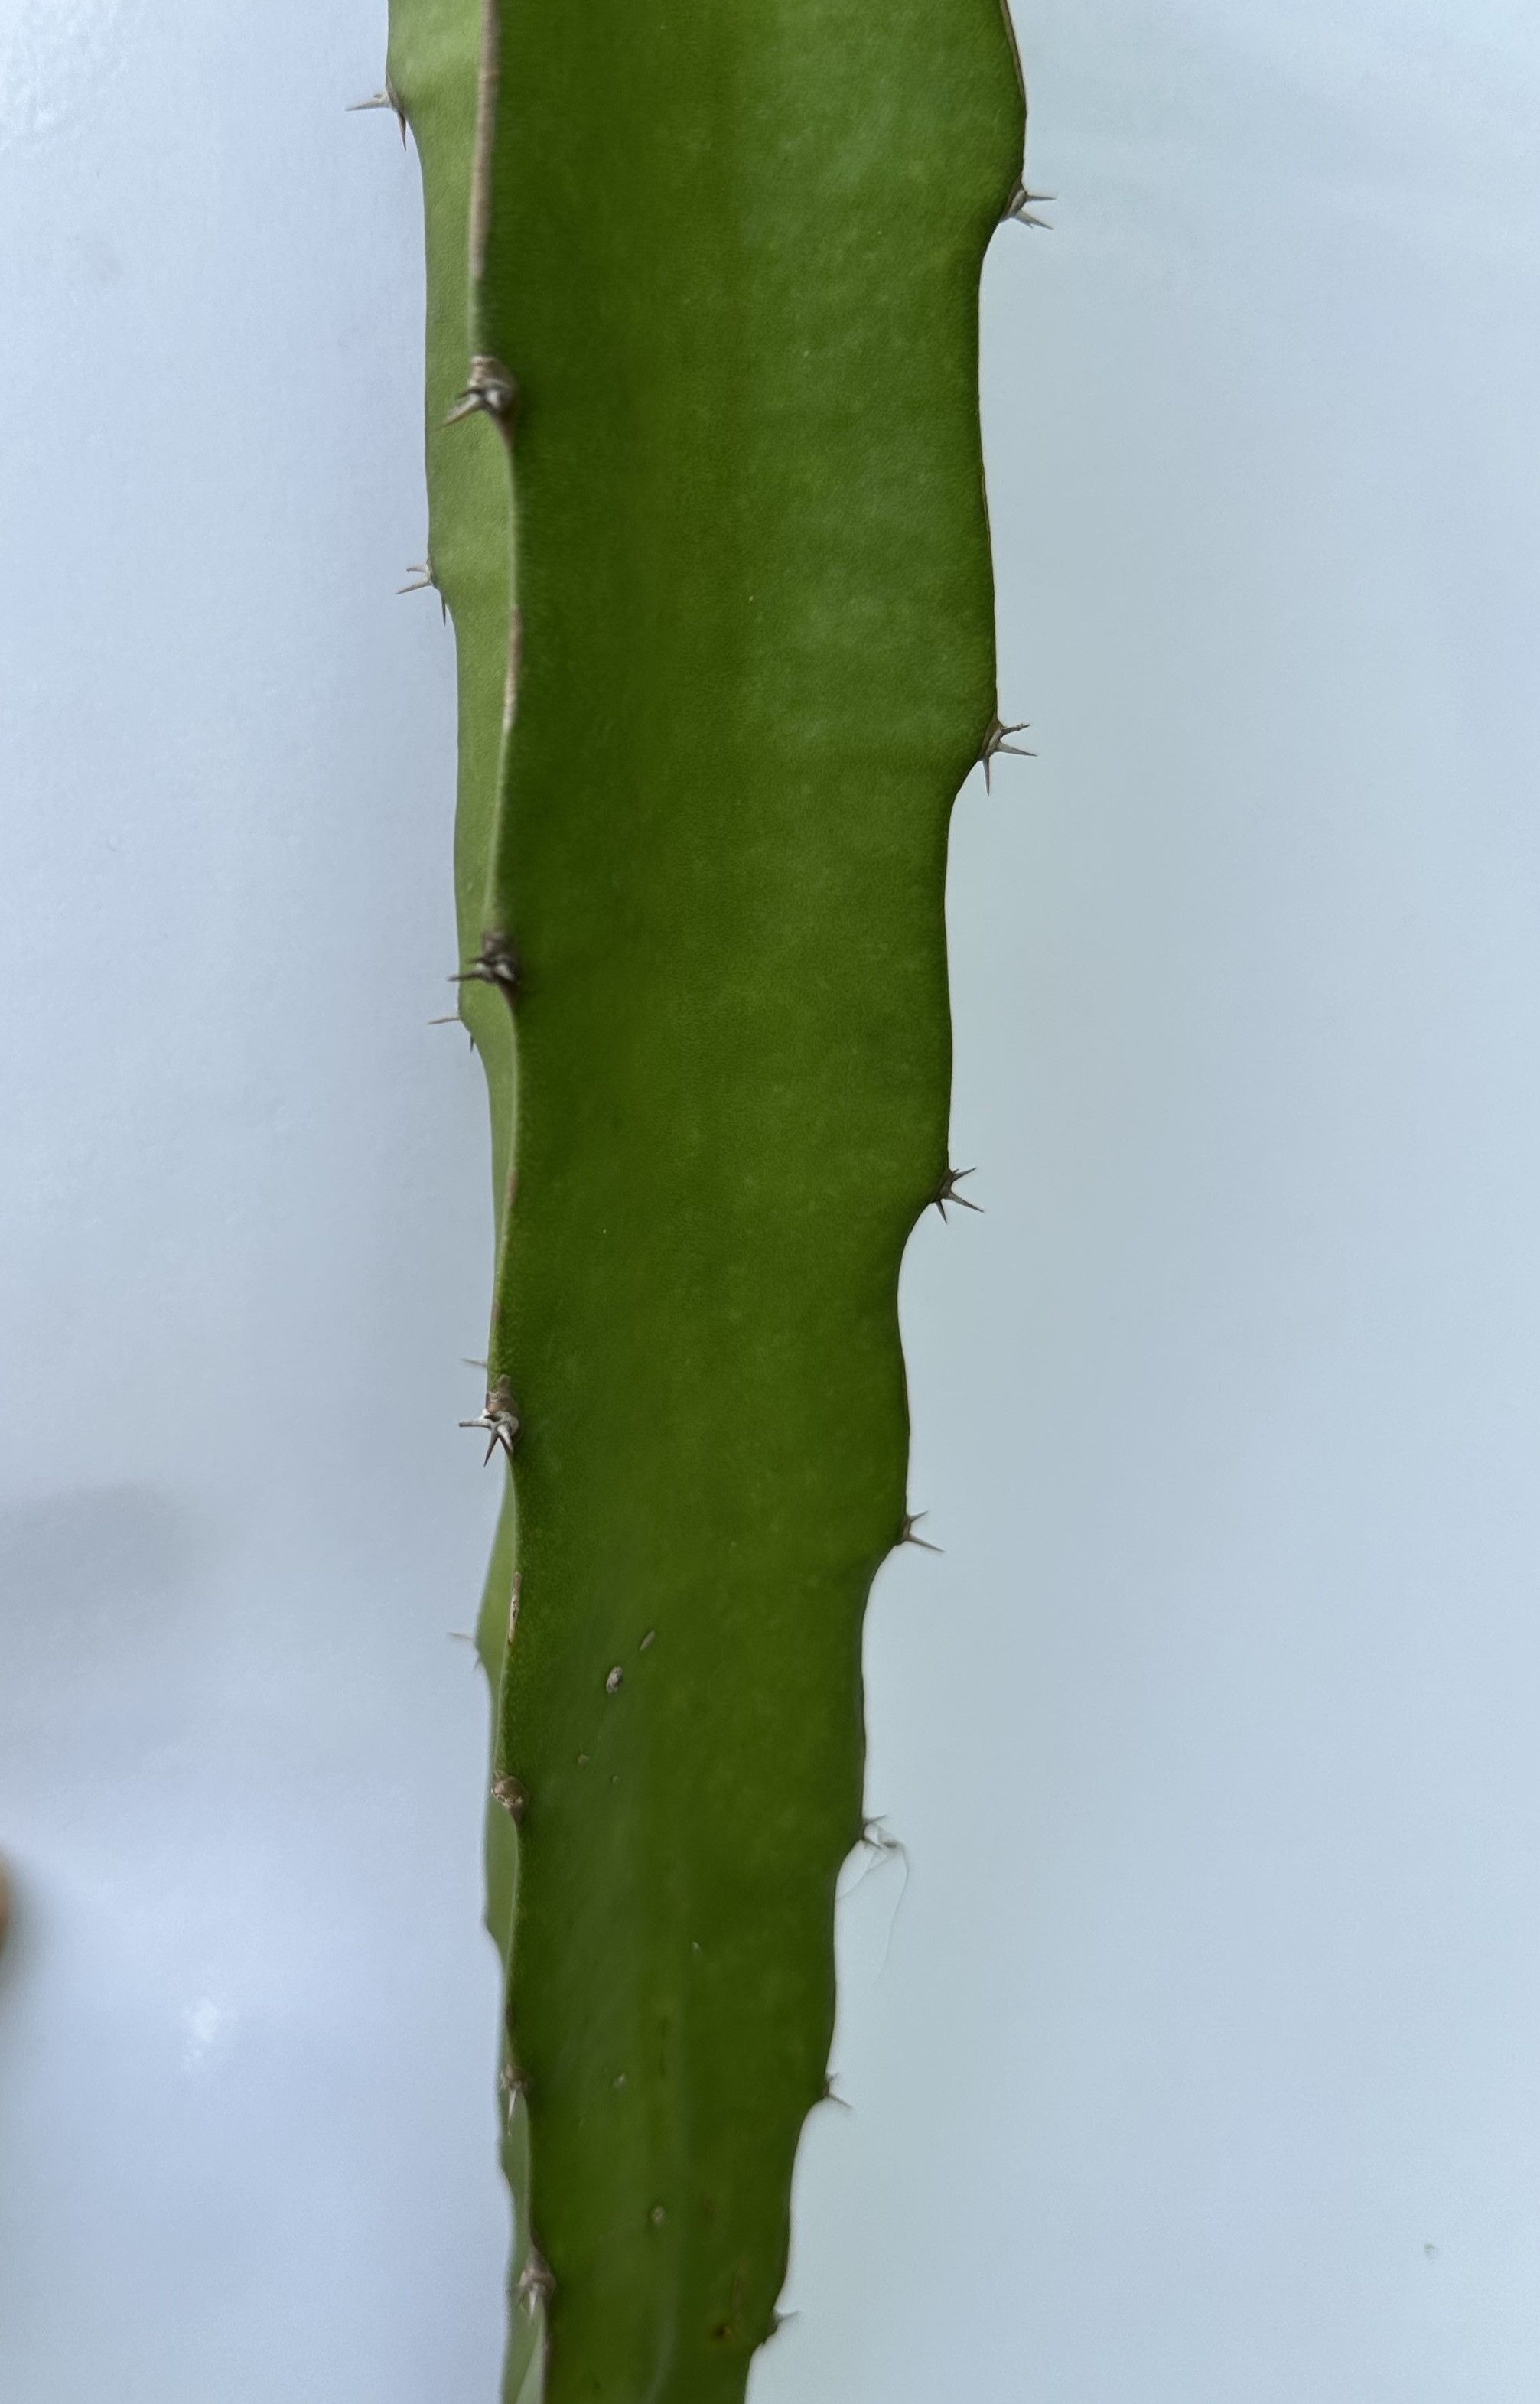
Label: Good leaf